Rosendo Matienzo Cintrón

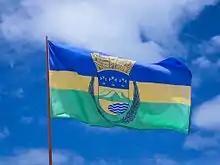
Luquillo flag being flown in the during the 9th

Matienzo Cintrón died on December 13, 1913, in his hometown of Luquillo and was buried at Old Luquillo Municipal Cemetery. The government of Puerto Rico honored his memory by naming an elementary school in the town of Sabana Grande, and a plaza in Luquillo, after him.